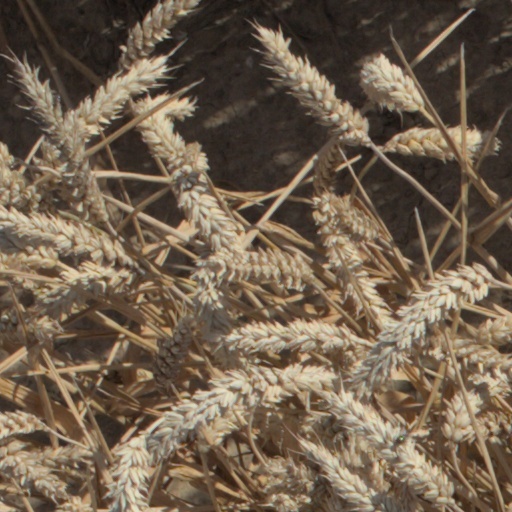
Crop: wheat